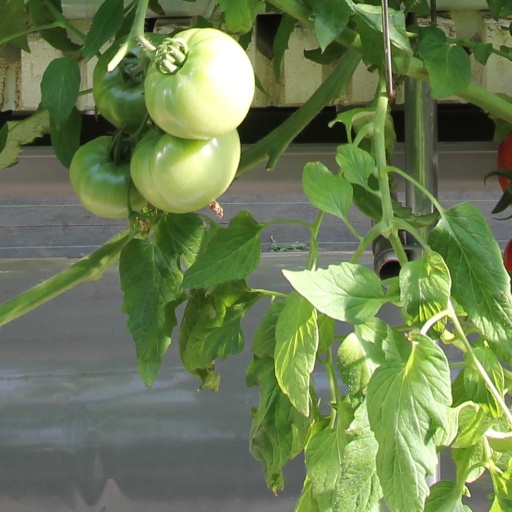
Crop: tomato